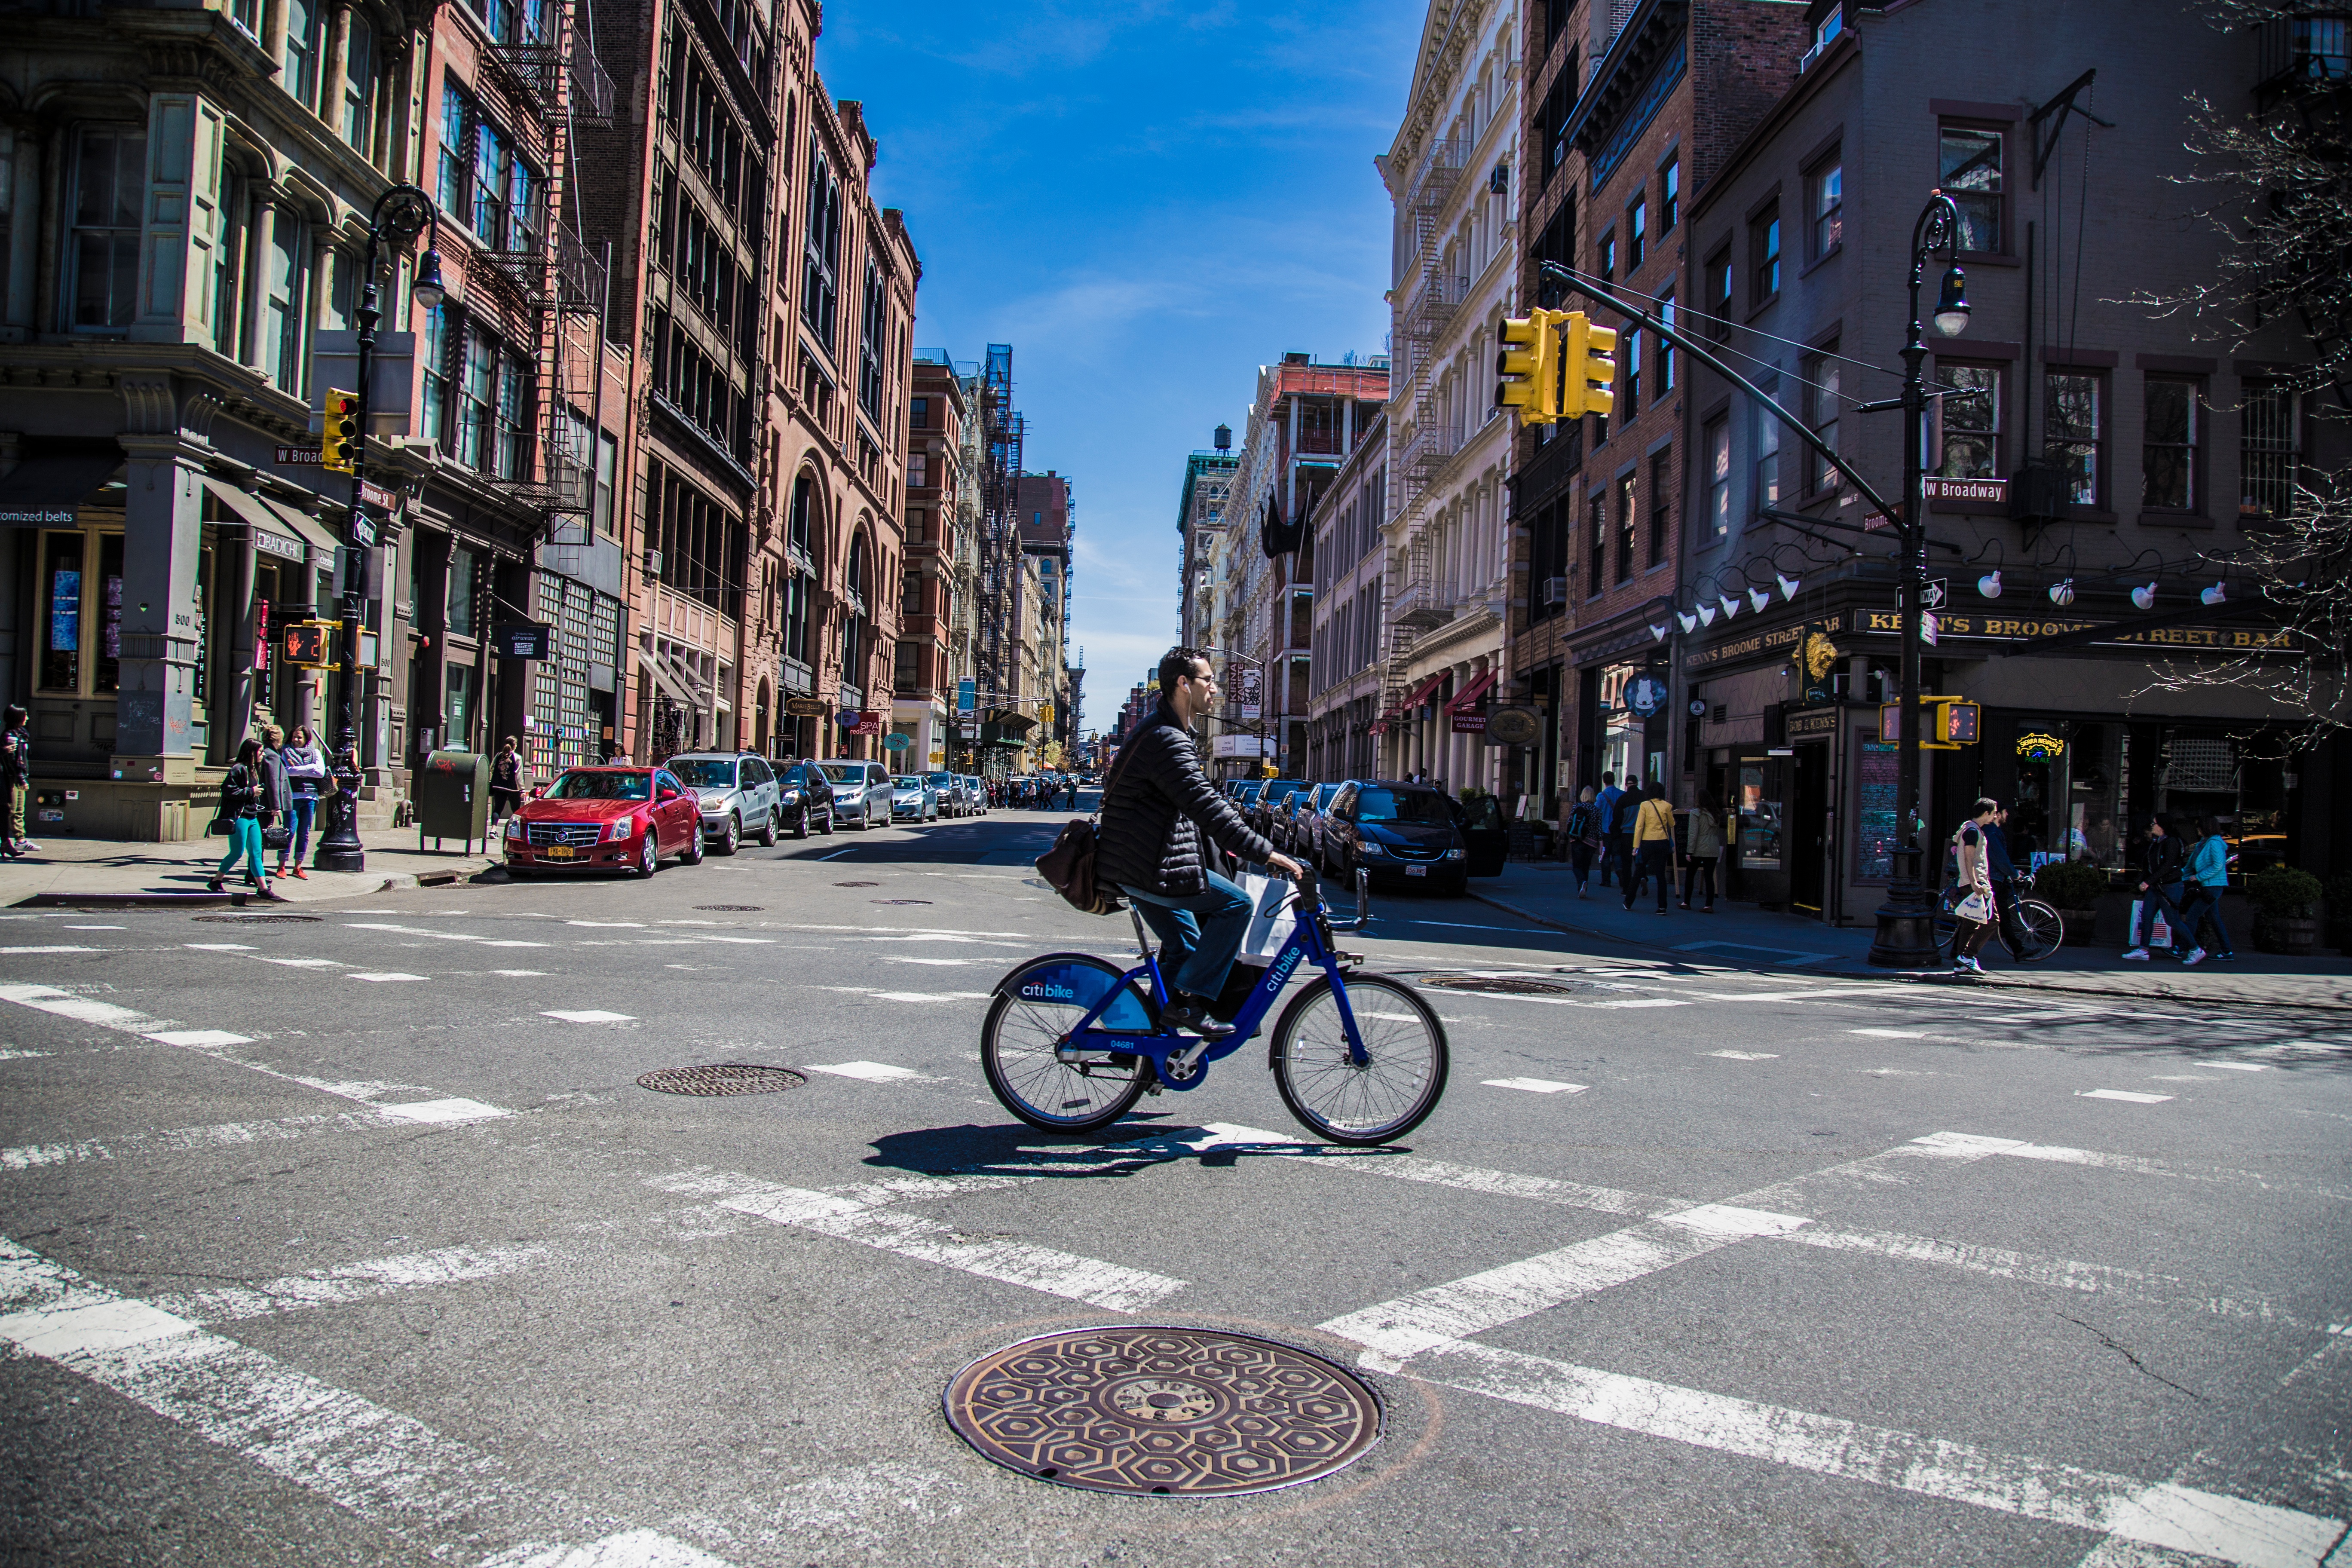
pedestrian, road, street, town, bicycle, city, cityscape, downtown, vehicle, tourism, lane, sports equipment, cycling, infrastructure, neighbourhood, urban area, human settlement